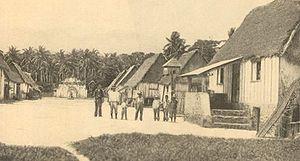
Piti est l'une des dix-neuf villes du territoire des États-Unis de Guam.